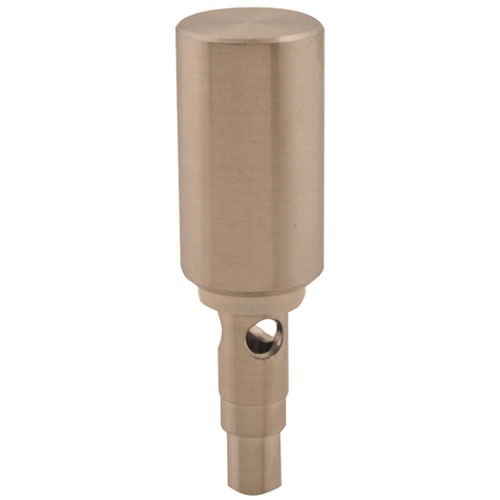
99302 Grindmaster
Brand: b2bfsi.com
Replaces Part Number Cecilware: -99464, 99464 Grindmaster: 99302, 99310, 99464 Fits model Grindmaster: C-15-16, C-2D-16, C-2S-16, C-3D-16, C-4D-16, CS-2E-16, CS-3L-16
Category: Home & Garden > Kitchen & Dining > Kitchen Appliance Accessories > Coffee Maker & Espresso Machine Accessories > Coffee Maker & Espresso Machine Replacement Parts > Gaskets